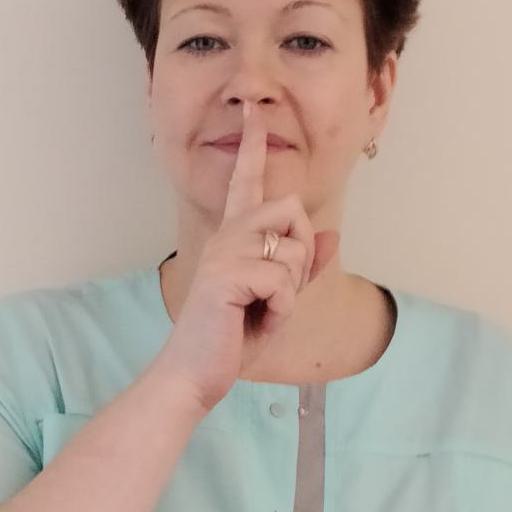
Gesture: mute